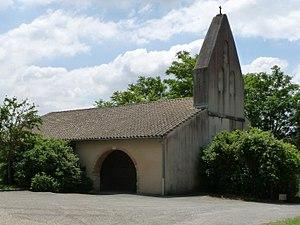
Eglise d'Albiac, Haute-Garonne, France
Albiac, est une commune française située dans le département de la Haute-Garonne en région Occitanie.
La liste des églises de la Haute-Garonne recense de manière exhaustive les églises situées dans le département français de la Haute-Garonne.